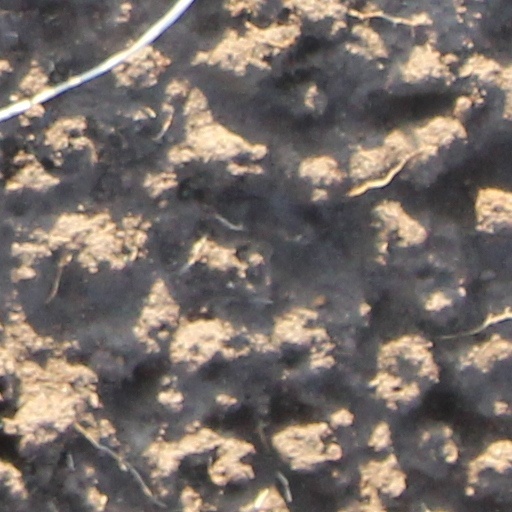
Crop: wheat